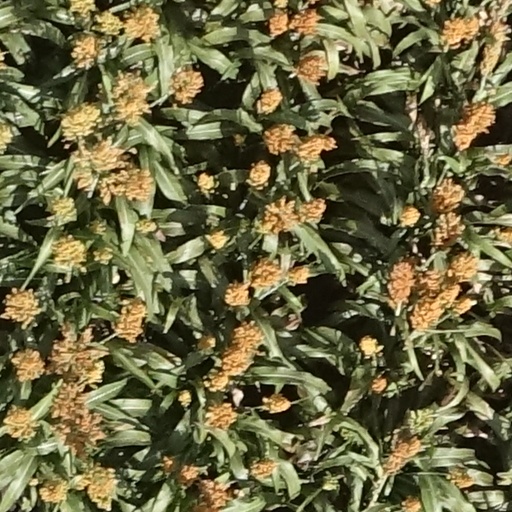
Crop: sorghum